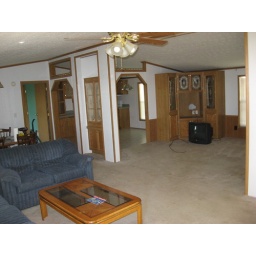
View from the front door. Sitting room, living room, kitchen in the back, and the door to the master bedroom off to the left.